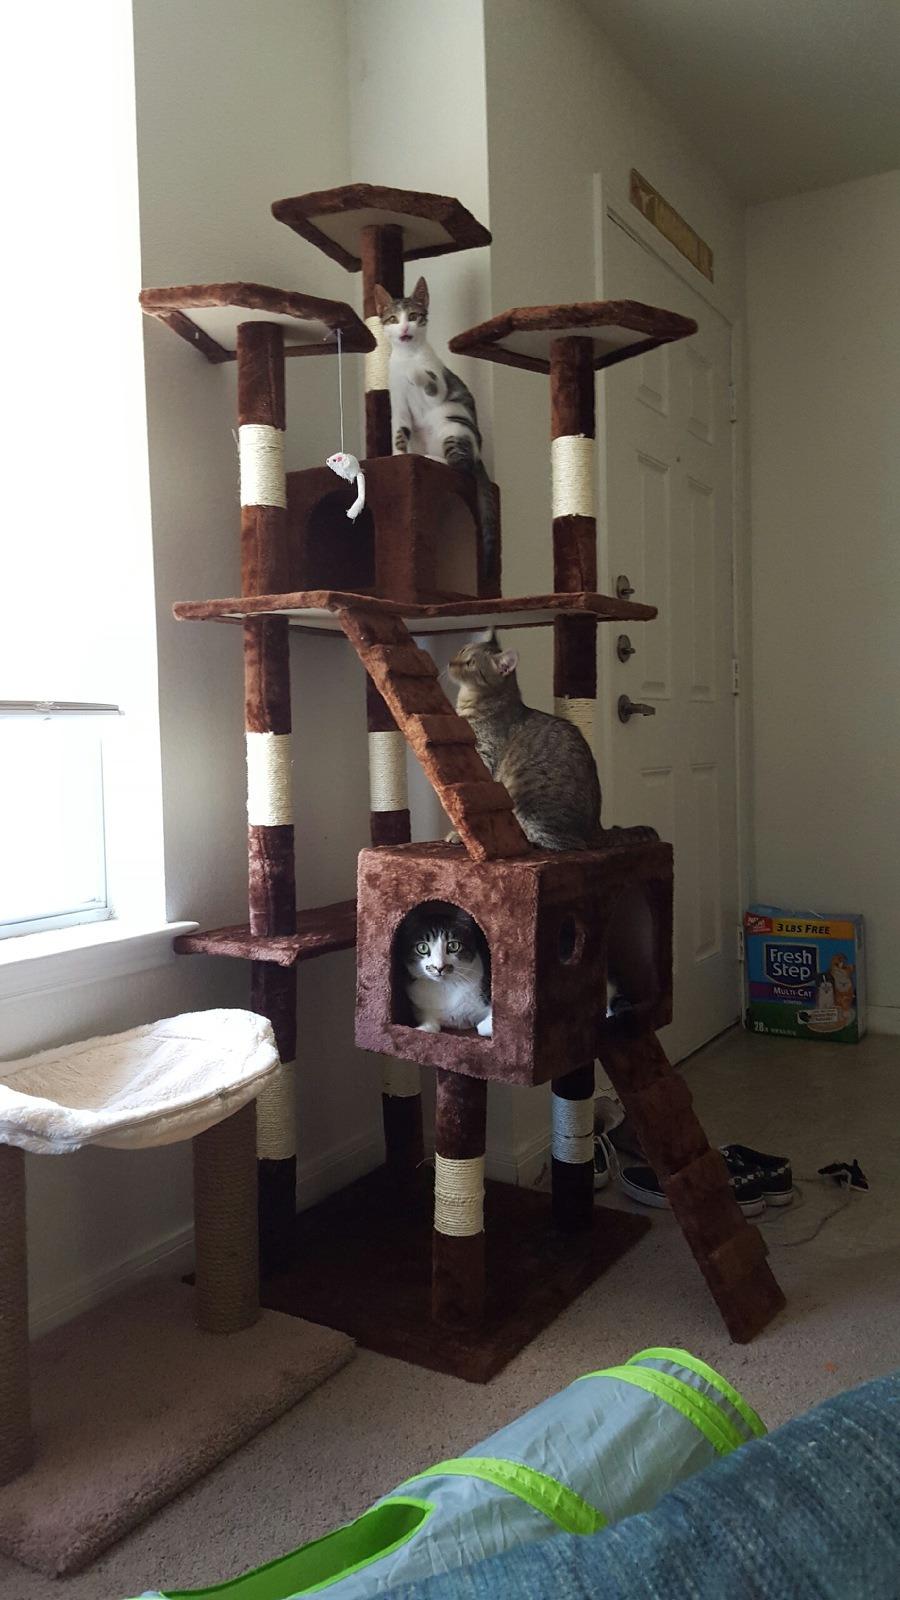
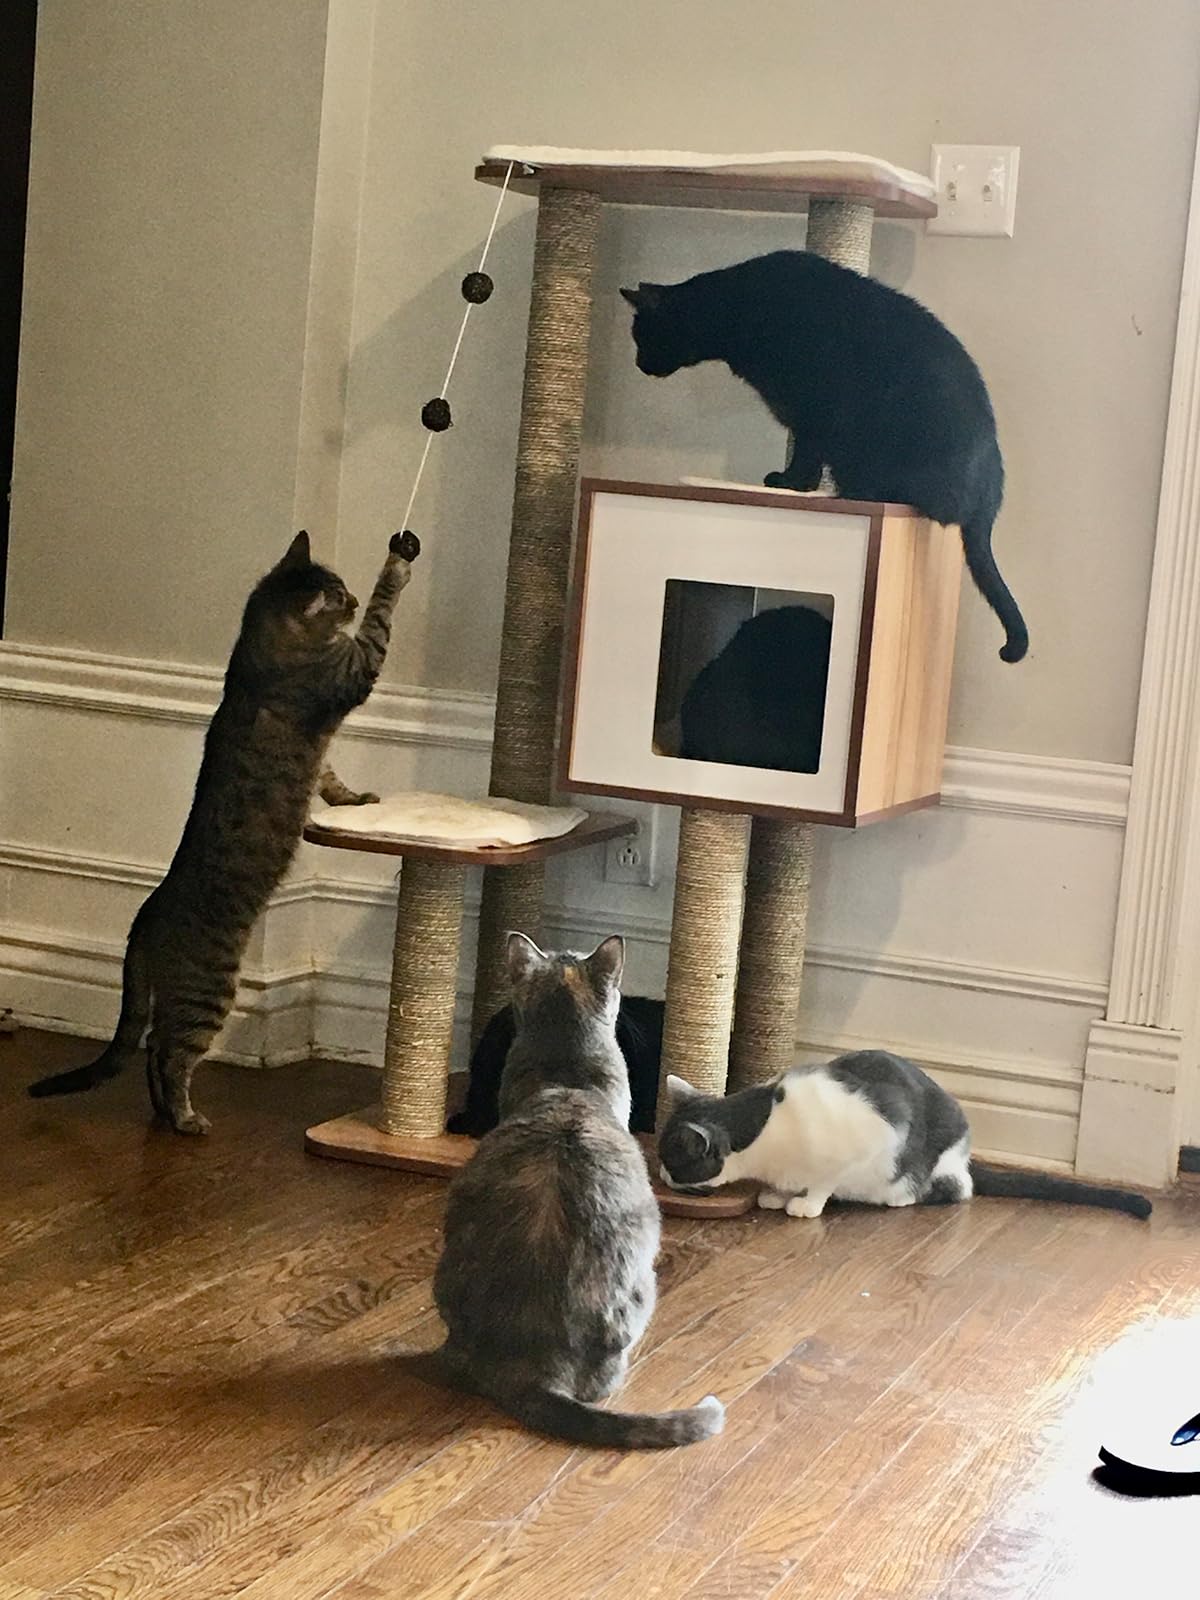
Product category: items_cat tree
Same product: no